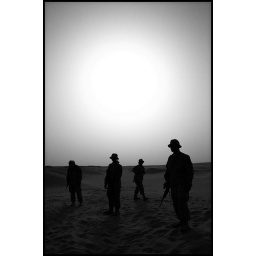
Soldiers in Kuwait standing around with an incoming sand storm in the backdrop